Appeal (cricket)

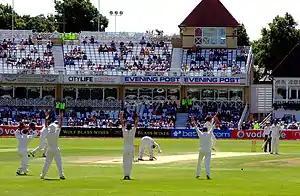
English players appeal for a leg before wicket in a Test match against India, 2007.

In cricket, an appeal (locally known as a "Howzat") is the act of a player (or players) on the fielding team asking an umpire for a decision regarding whether a batter is out or not. According to Law 31 of the Laws of Cricket, an umpire will not rule a batter out unless the fielding side appeals for a decision. An appeal covers all forms of dismissal, regardless of what the fielding team believes they are appealing for. On occasions when a batter has otherwise technically been out, the fielding team has not realised, so did not appeal, and so the umpire has not declared them out. An appeal may be made at any point before the bowler starts their run-up for the next ball.